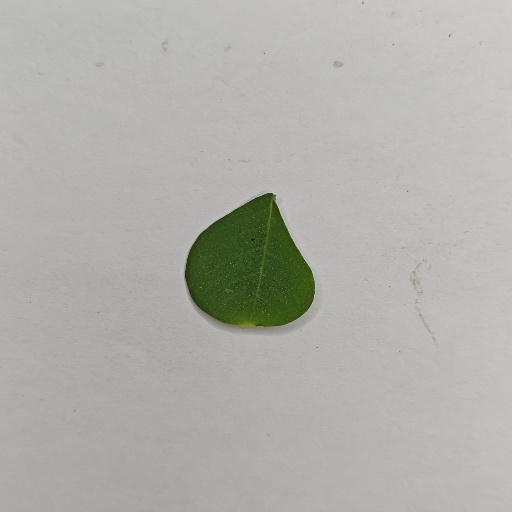
Species: Sojina
Leaf condition: Healthy Leaf